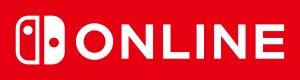
La Nintendo Switch est une console de jeux vidéo produite par Nintendo, succédant à la Wii U. Il s'agit de la première console hybride, c'est-à-dire multi modes, mise en vente de l'histoire, pouvant aussi bien faire office de console de salon que de console portable. Annoncée le 17 mars 2015 au cours d'une conférence de presse, présentée officiellement le 20 octobre 2016 et montrée plus en détail le 17 janvier 2017 lors d'une présentation en direct, elle est sortie mondialement le 3 mars 2017.